Pronoun

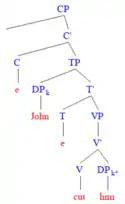
Example pronoun structure. Since "him" is immediately dominated by "John", Principle B is violated.

On the other hand, personal pronouns (such as "him" or "them") must adhere to Principle B: a pronoun must be free (i.e., not bound) within its governing category (roughly, the clause). This means that although the pronouns can have a referent, they cannot have a direct relationship with the referent where the referent selects the pronoun. For instance, "John said Mary cut him" is grammatical because the two co-referents, "John" and "him" are separated structurally by "Mary". This is why a sentence like "John cut him" where "him" refers to "John" is ungrammatical.